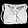
Label: Bag